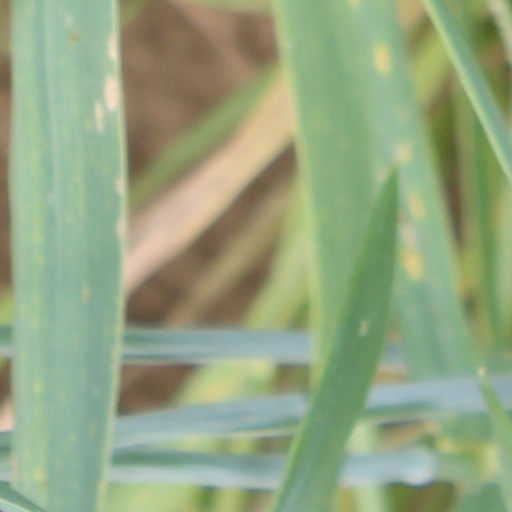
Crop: wheat